The London Freewheel

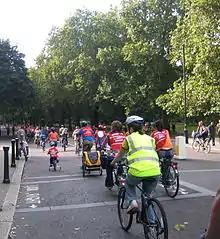
Cyclists of all ages together on the route, passing St. James's Park

The London Freewheel, originally known for sponsorship reasons as the 'Hovis London Freewheel', was developed by the Mayor of London and Transport for London (TfL) to encourage and increase cycling participation, and promote cycling as a form of transport within London. The event was launched at City Hall on 26 June 2007 by the Mayor, Ken Livingstone, Konnie Huq and Tim Dewey, marketing director for the event's sponsor Hovis. Hovis contributed £300,000 out of the total £600,000 raised in commercial sponsorship and support.